Eupatorieae

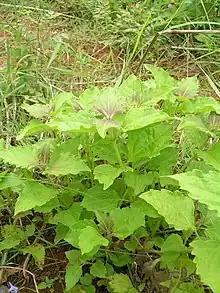
"Chromolaena odorata" - an invasive weed in Africa and Sri Lanka

The largest genera and the approximate number of species in each are: "Mikania" (440), "Ageratina" (290), "Stevia" (200), "Chromolaena" (165), "Koanophyllon" (120), "Brickellia" (100), and "Fleischmannia" (95).